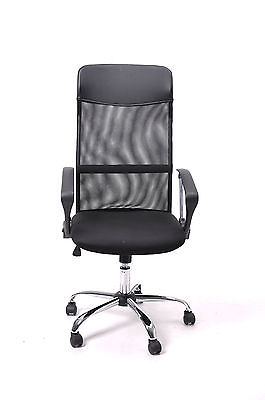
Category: chair